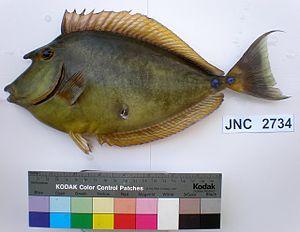
La biodiversité de la Nouvelle-Calédonie, un large groupe d'îles du Pacifique, est considérée comme la plus importante de la planète. L'île possède un niveau élevé d'endémisme, avec notamment beaucoup de plantes, d'insectes, d'oiseaux et de reptiles uniques. L'île n'a pas de mammifère à part des chauves-souris, et aucun amphibien. La biodiversité néocalédonienne est menacée par des espèces introduites, l'exploitation forestière, les incendies et le développement urbain et les gisements miniers. La Nouvelle-Calédonie a perdu de nombreuses espèces depuis que l'homme a posé le pied sur l'île, mais aucune ne s'est éteinte depuis le XVIᵉ siècle.
Le nason à éperons bleus est une espèce de poissons-chirurgiens de la famille des Acanthuridae présente dans la région Indo-Pacifique.